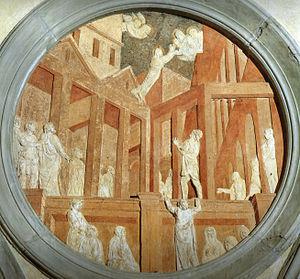
La Sagrestia Vecchia est l'annexe de la basilique San Lorenzo de Florence; accessible par son transept gauche, elle est considérée comme l'un des monuments les plus importants de l'architecture du début de la Renaissance italienne.